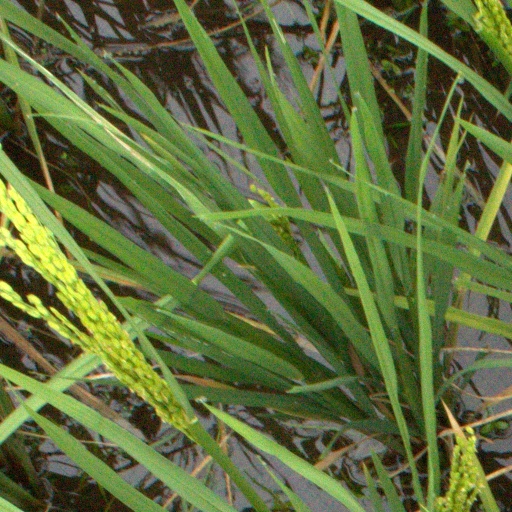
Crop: rice